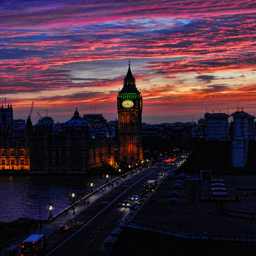
A picture taken at sunset looking at Big Ben.
The Big Ben clock tower towering over the city of London.
a street a cloudy sky some buildings and big ben
The sky is dark and red against the clock tower.
A road going across a river with a clock and tower on the other side in the sunset.